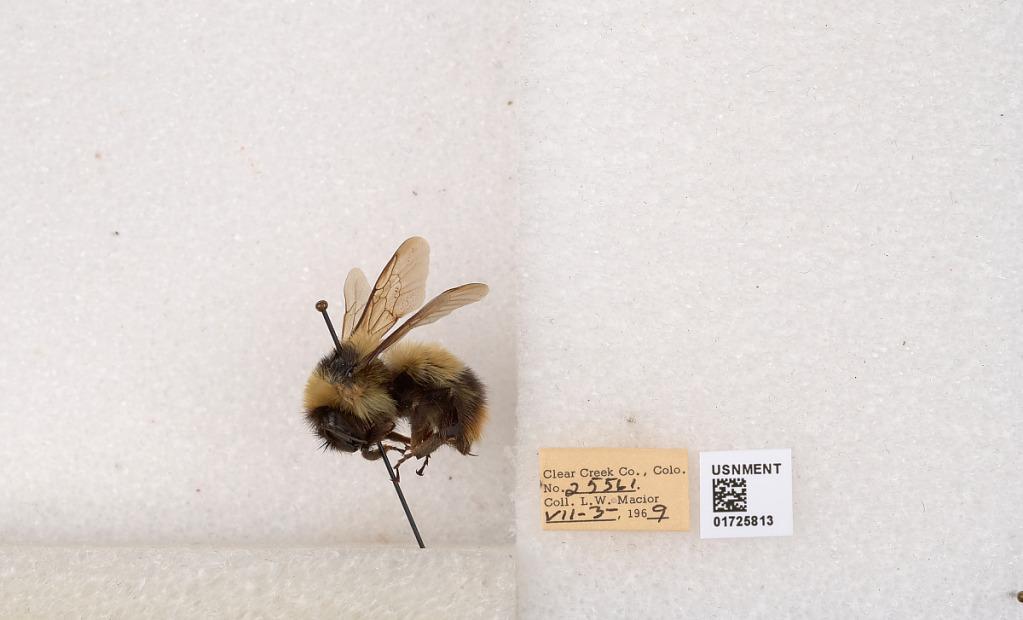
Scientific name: Bombus kirbyellus
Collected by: L. Macior
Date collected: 1969-7-3
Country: United States
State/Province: Colorado
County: Clear Creek
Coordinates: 39.6891, -105.644